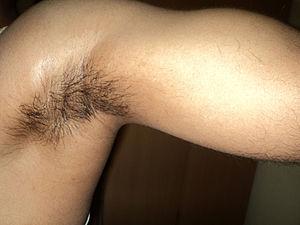
Chez l'humain, l'aisselle appelée aussi creux axillaire, est le creux situé sous l'épaule, à la jonction du bras avec le thorax.